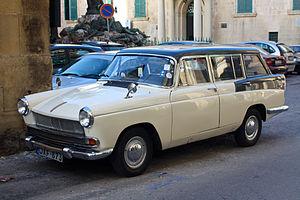
L' Austin Cambridge est une gamme d'automobiles produite par l'Austin Motor Company, en plusieurs générations, entre septembre 1954 et 1969 en tant que voitures et 1971, en tant que véhicule commercial léger. Elle a remplacé l'A40 Somerset et était entièrement nouvelle, moderne, de construction monocoque. Il y eut deux styles de carrosserie. L'A40, l'A50, et les premières A55 de forme traditionnelle arrondie précédèrent l'A55 Mark IIs et l'A60s stylisées par Pininfarina.